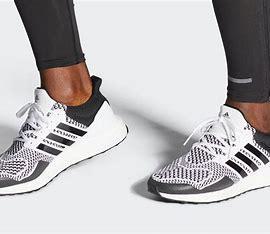
Brand: Adidas
Model: Ultraboost 1